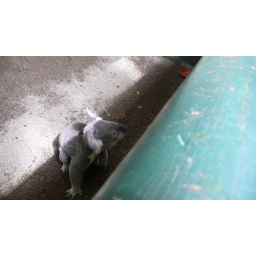
koala bears sure do look strange when they are not up in the trees